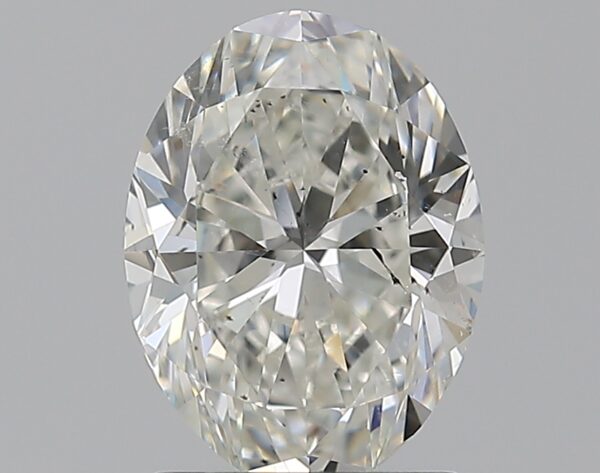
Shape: oval
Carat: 1.5
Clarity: SI1
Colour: H
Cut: VG
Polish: EX
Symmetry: VG
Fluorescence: M
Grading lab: GIA
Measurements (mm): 8.5 x 6.39 x 4.16